Changan Mazda

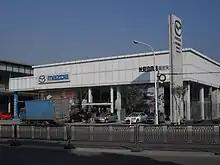
Dealership in China

Changan Mazda (officially Changan Mazda Automobile Co., Ltd.) is an automotive manufacturing company headquartered in Nanjing, China and a 50:50 joint venture between Changan Automobile and Mazda. The company's principal activity is the manufacture of Mazda brand passenger cars for the Chinese market. The company was formed in December 2012 after the decision to restructure Changan Ford Mazda, whereby Ford and Mazda agreed to work with Changan as separate joint ventures.